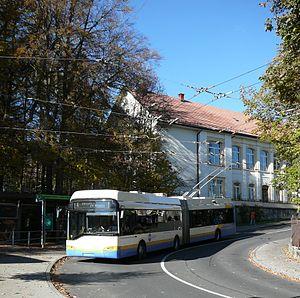
Solaris Trollino 18AC trolleybus du réseau TRN de La Chaux de Fonds.
La Chaux-de-Fonds est une ville suisse du canton de Neuchâtel, située à environ 70 km au nord-ouest de Berne dans le massif du Jura, à 10 km de la frontière avec la France et depuis juin 2009, inscrite avec sa voisine Le Locle au patrimoine mondial de l'UNESCO pour son « urbanisme horloger » qui reflète les besoins particuliers d'une activité mono-industrielle, entremêlant habitat et ateliers.